Mount Radford, Exeter

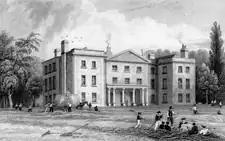
Mount Radford House, as re-built in the Georgian style after 1755 by John Baring (1730–1816). 1830/2 engraving, when in use as a school

Mount Radford is an historic estate in the parish of St Leonards, adjacent to the east side of the City of Exeter in Devon.